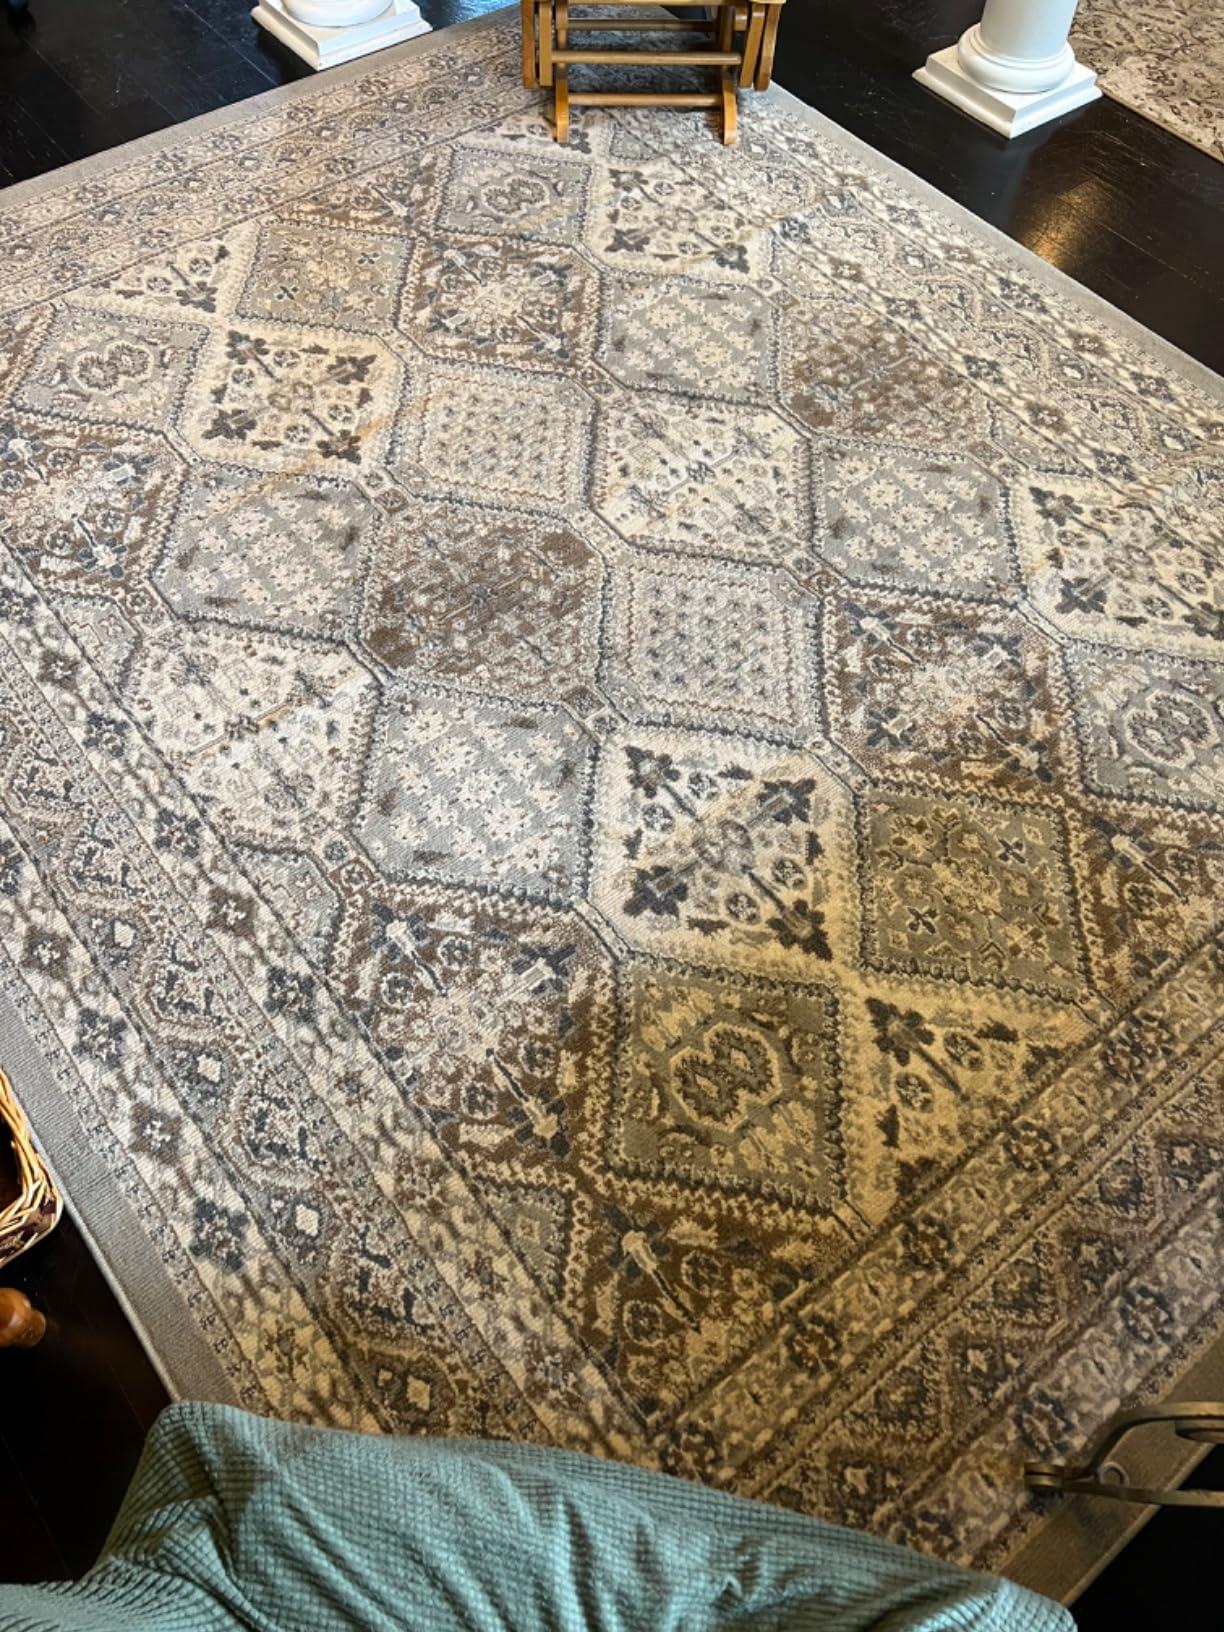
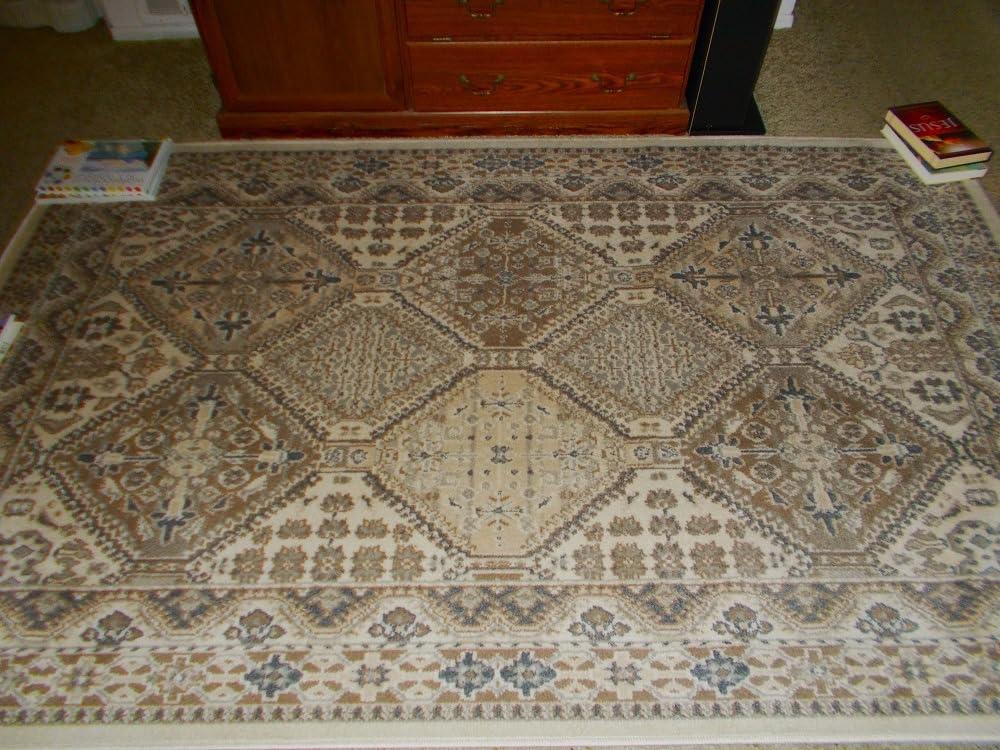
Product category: misc
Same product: yes